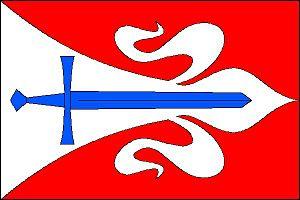
Měrotín est une commune du district et de la région d'Olomouc, en République tchèque. Sa population s'élevait à 262 habitants en 2018.